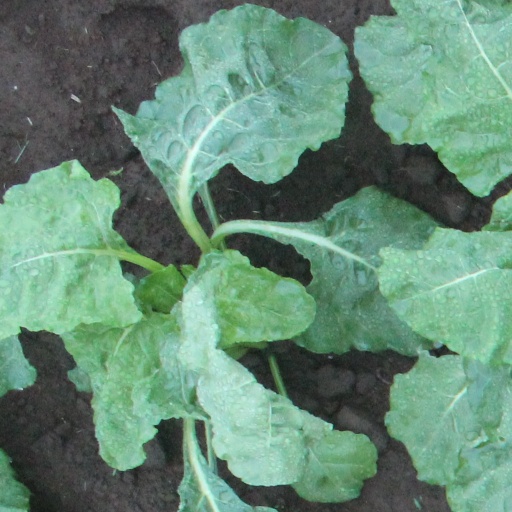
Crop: sugar beet